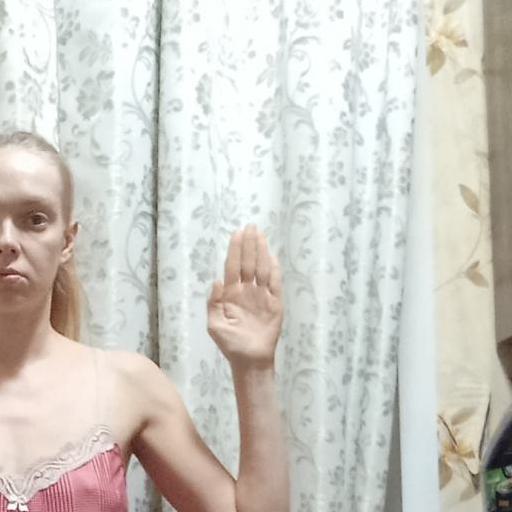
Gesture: stop